Refik Veseli

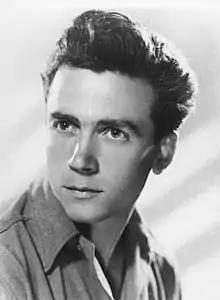

Refik Veseli (1 January 1926–2000) was an Albanian photographer and formerly a co-founder of the Albanian Institute of Monuments. He was decorated along with his family by the state of Israel as Righteous Among the Nations for saving Jews during the Second World War.